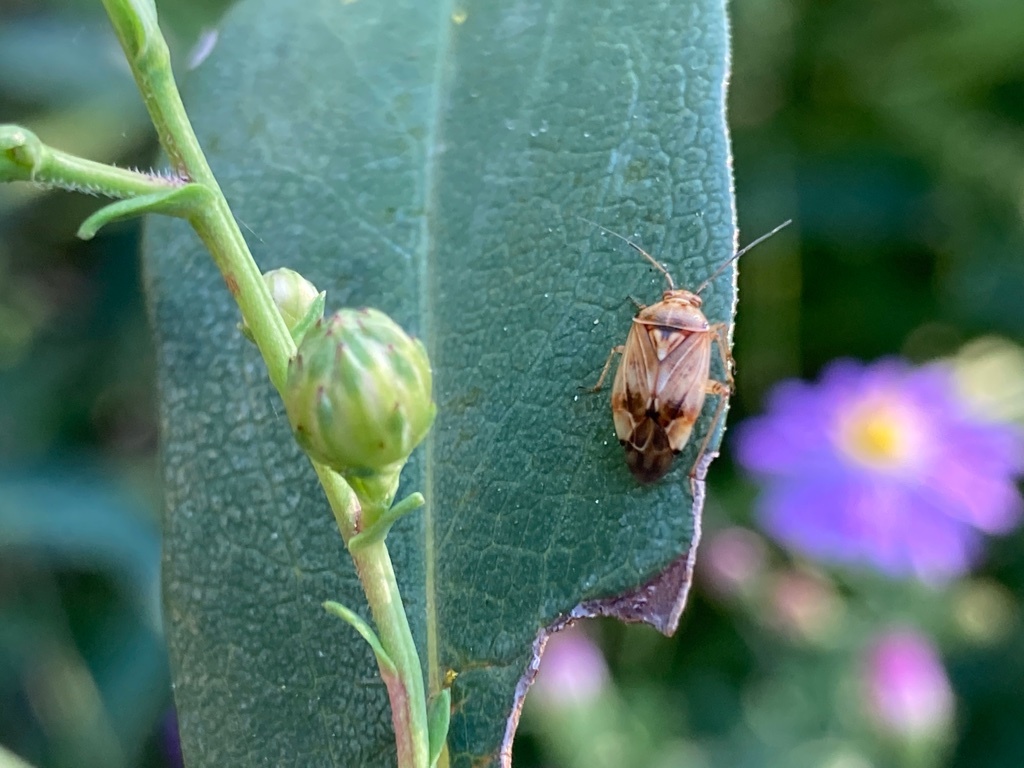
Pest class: lygus_bug